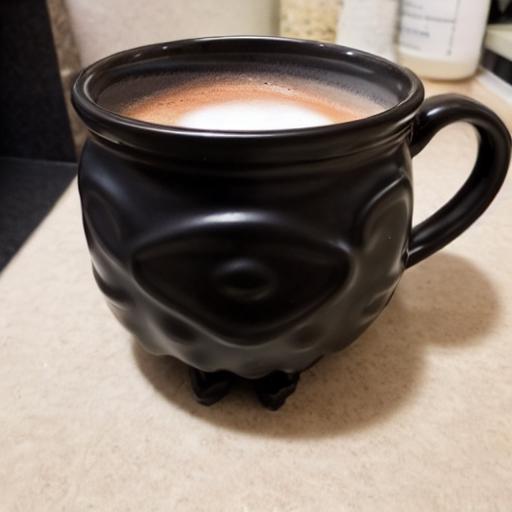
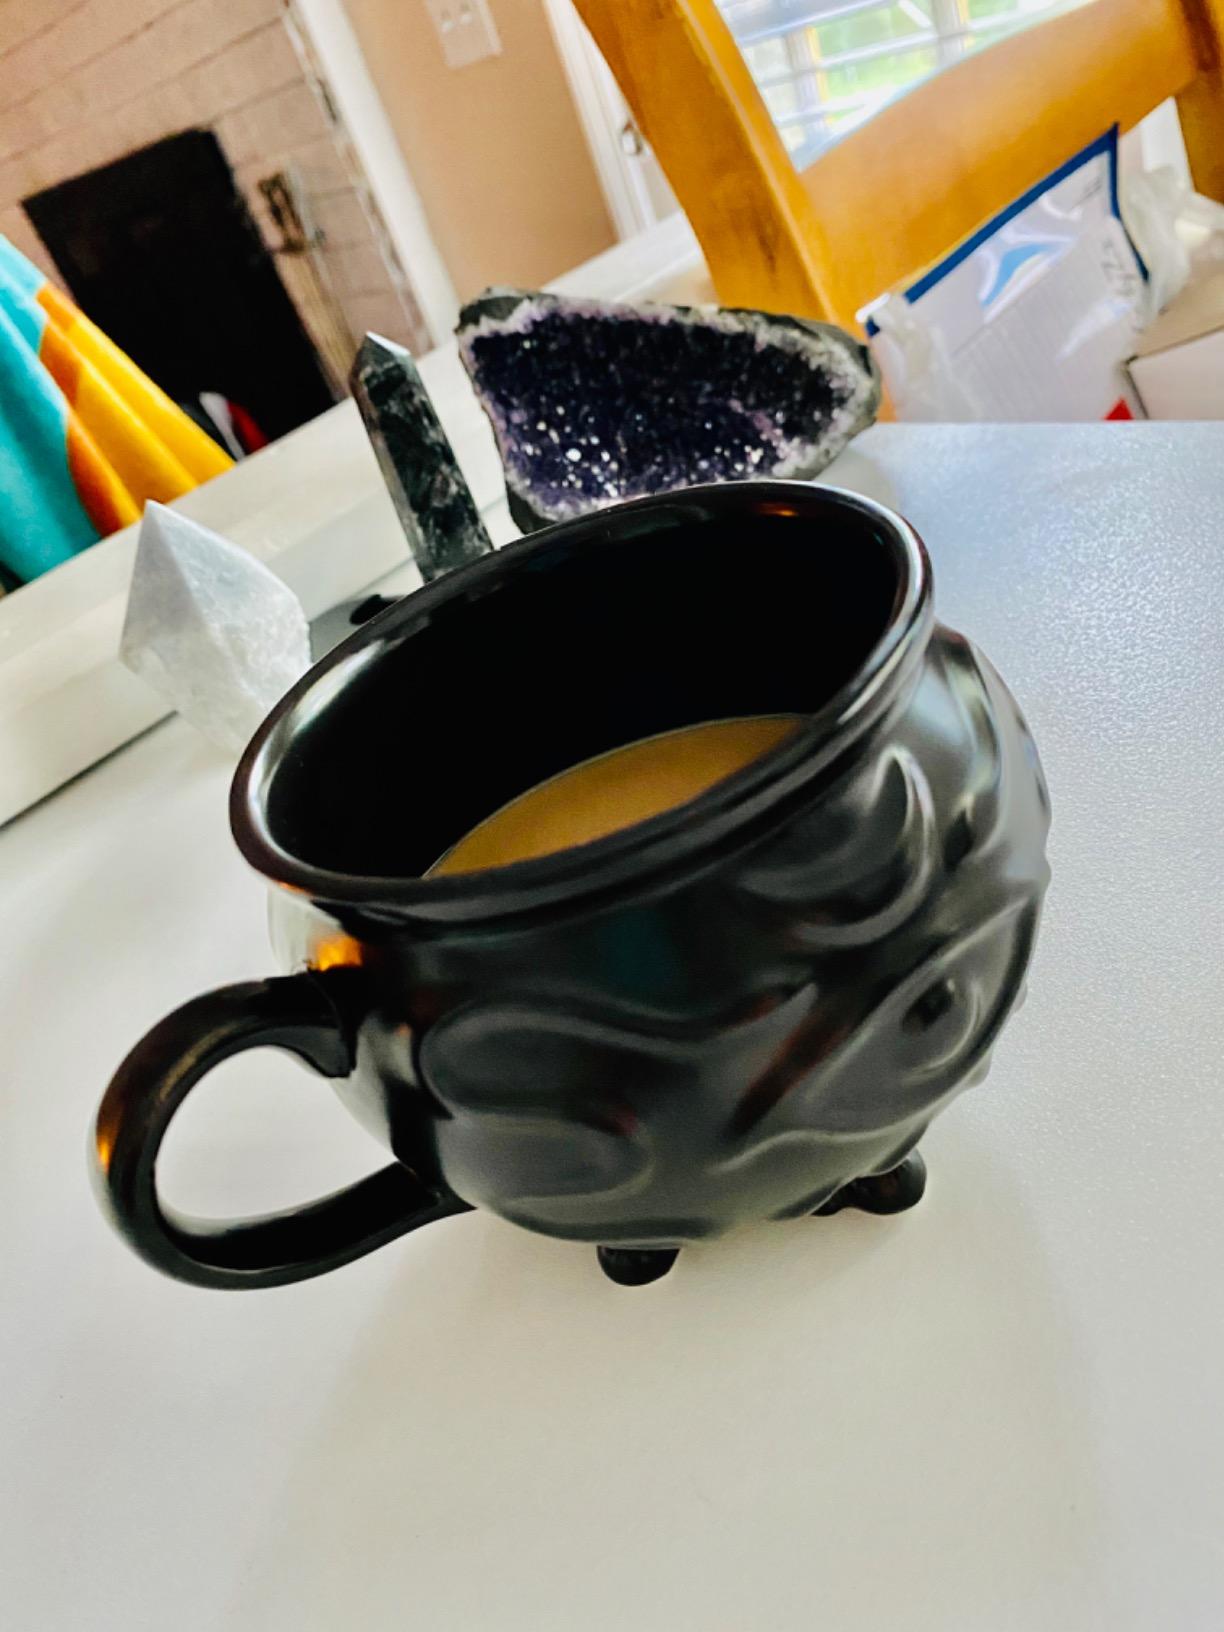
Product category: items_mug
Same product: no